Pierson v. Ray

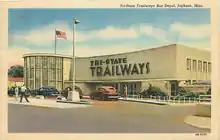
Tri-State Trailways depot, Jackson, Miss. (1940s postcard)

On September 13, 1961, a group of 15, including three black priests took taxis from Tougaloo into the nearby Jackson Trailways bus terminal to catch the bus to Chattanooga. When entering the coffee shop to have lunch before their departure, they were stopped by two policemen, Officers David Allison Nichols and Joseph David Griffith, who asked them to leave. After the priests refused to leave, Captain J. L. Ray arrested and jailed all 15 priests for breach of peace, using a now-repealed section of the Mississippi code § 2087.5 that "makes guilty of a misdemeanor anyone who congregates with others in a public place under circumstances such that a breach of the peace may be occasioned thereby, and refuses to move on when ordered to do so by a police officer."